Tenney Homestead

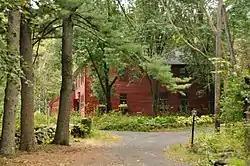

The Tenney Homestead is a historic First Period house in Stow, Massachusetts. This 2-1/2 story timber frame house dates to the first quarter of the 18th century, and has two distinctive characteristics. The first, its large central chimney, which is stone at its lower levels and brick from the attic up, is one of only a small number of surviving period houses in Middlesex County to use stone. The second is a section of horizontal sheathing that shows evidence of the application of paint by a sponge. The house was associated with the Tenney family from its construction into the 20th century.